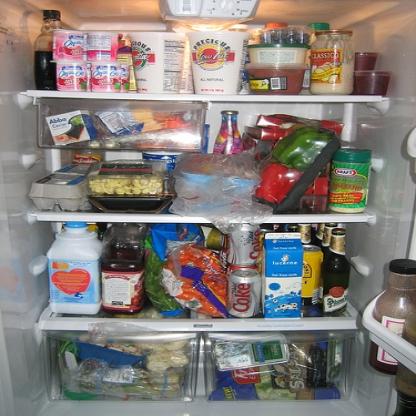
Scene: Indoor